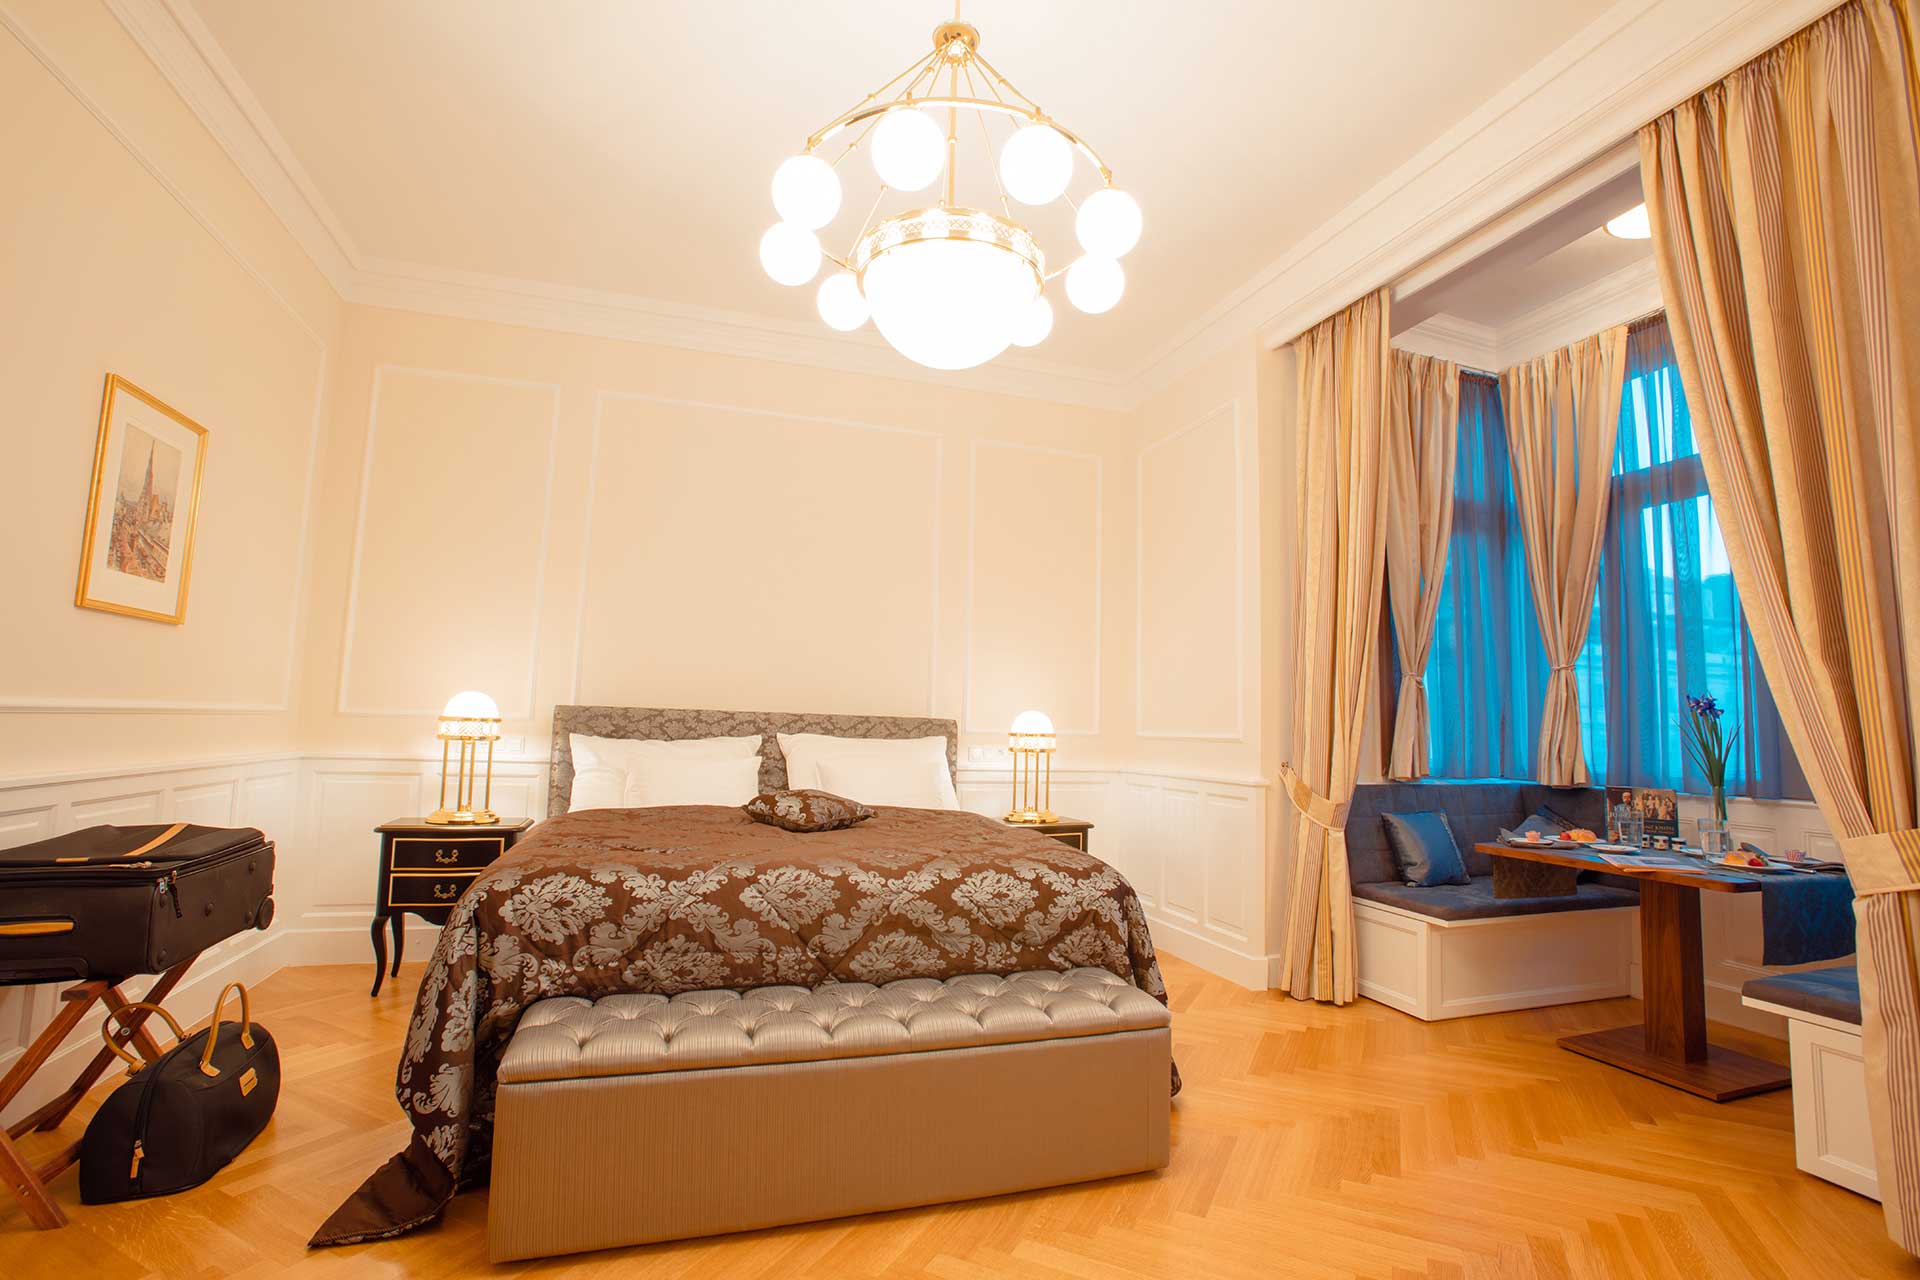
hotel, room, bedroom, furniture, property, interior design, bed, bed frame, bed sheet, wall, building, ceiling, floor, real estate, curtain, suite, bedding, window treatment, house, hardwood, table, home, mattress, window covering, architecture, wood, boutique hotel, wood flooring, estate, living room, flooring, wallpaper, comfort, apartment